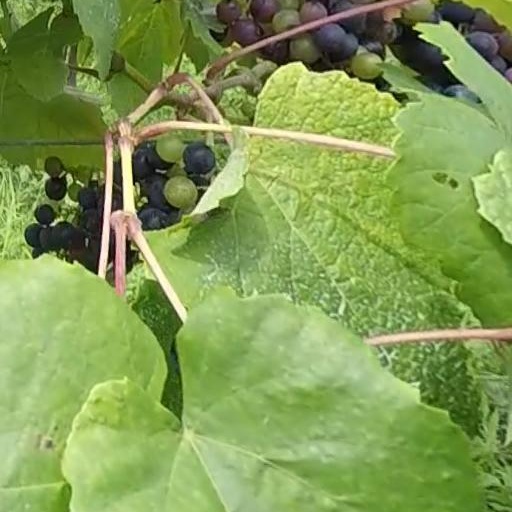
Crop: grape